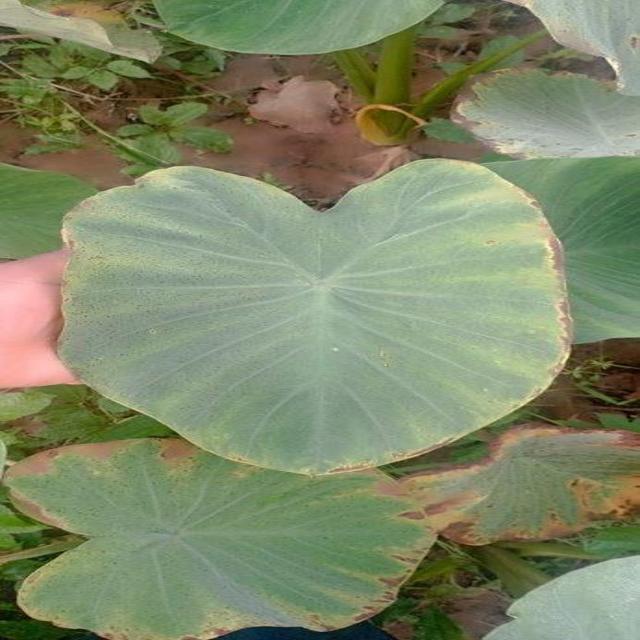
Label: Early_Blight